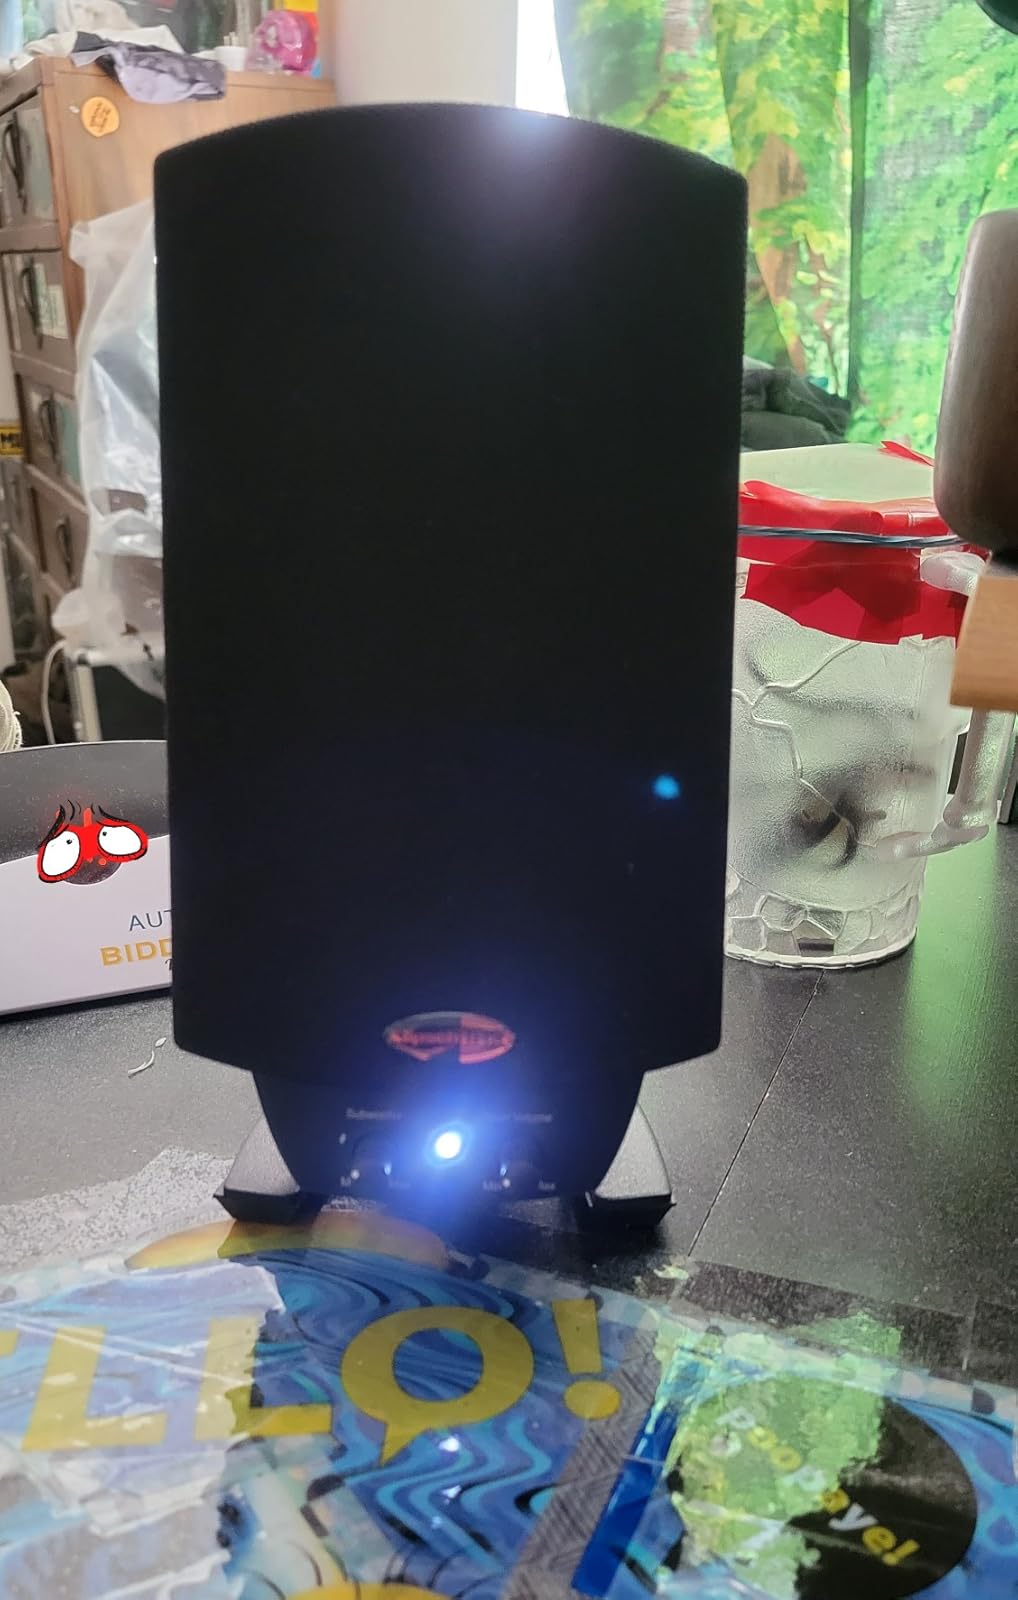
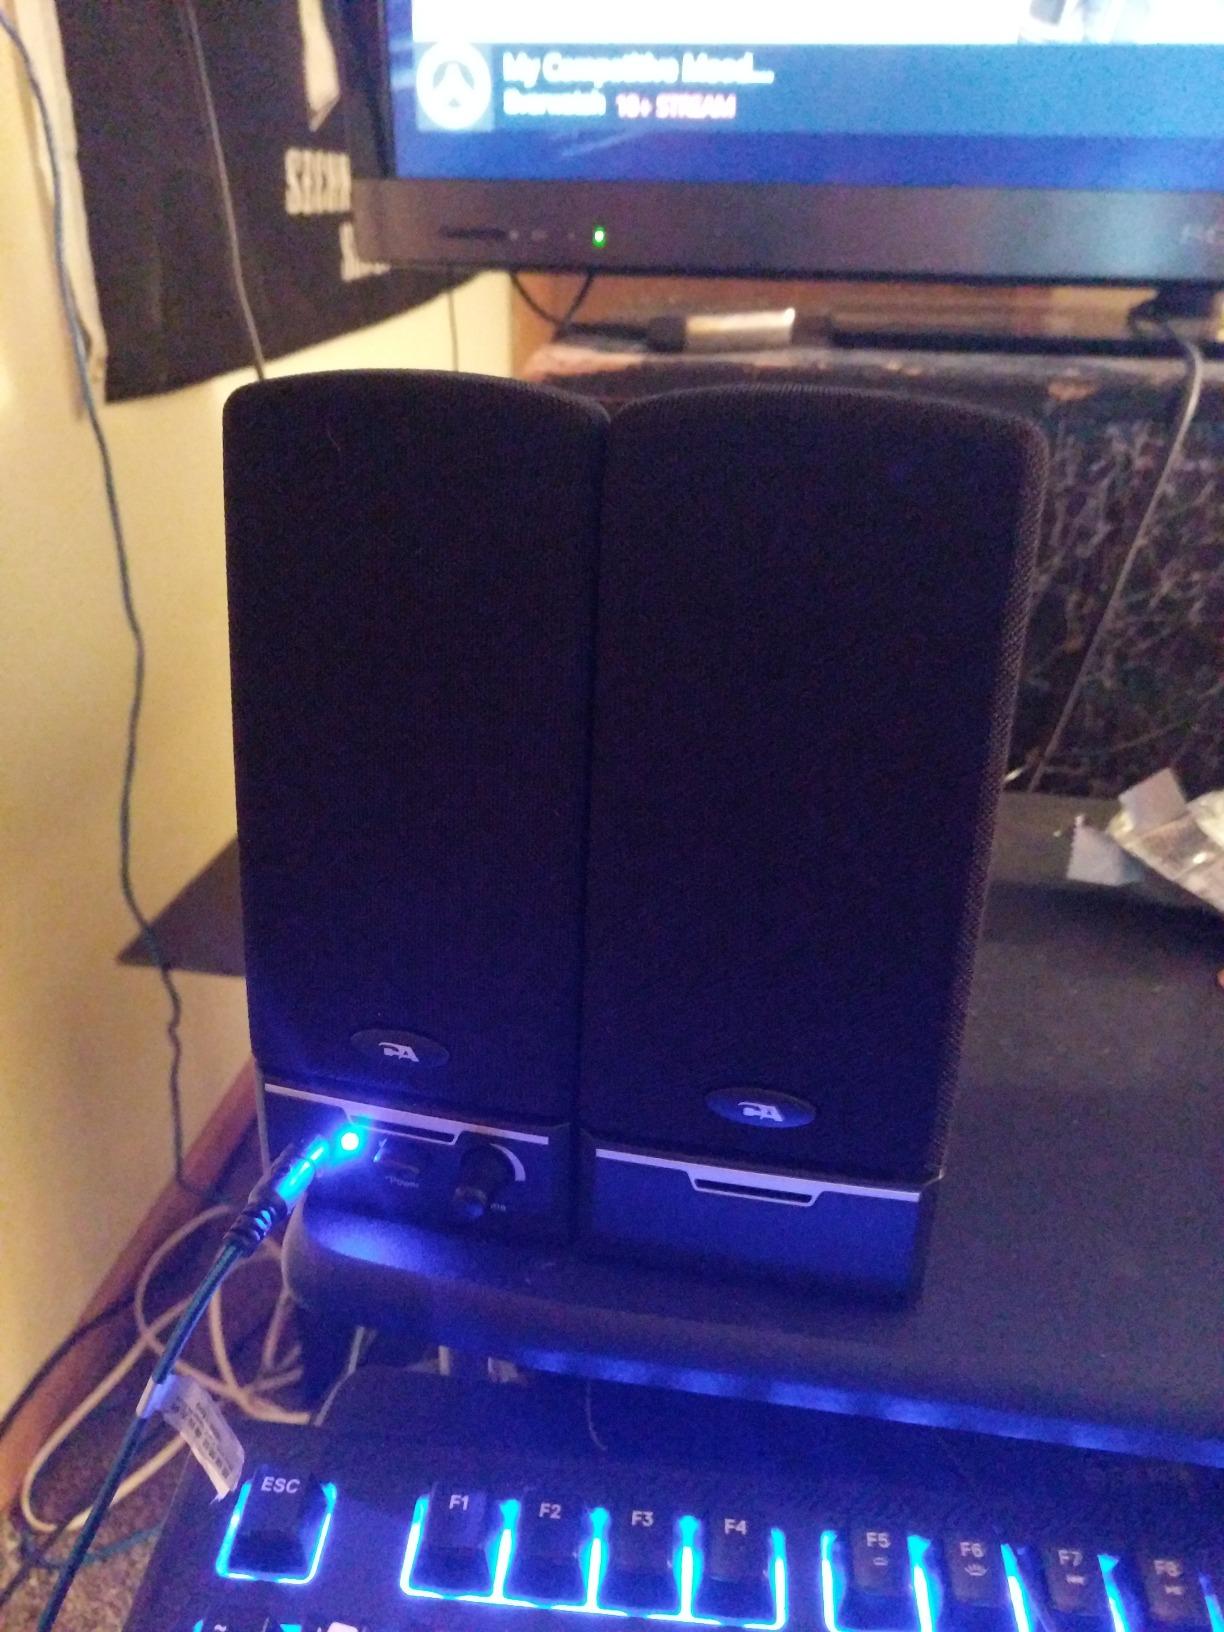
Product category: speaker
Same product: no